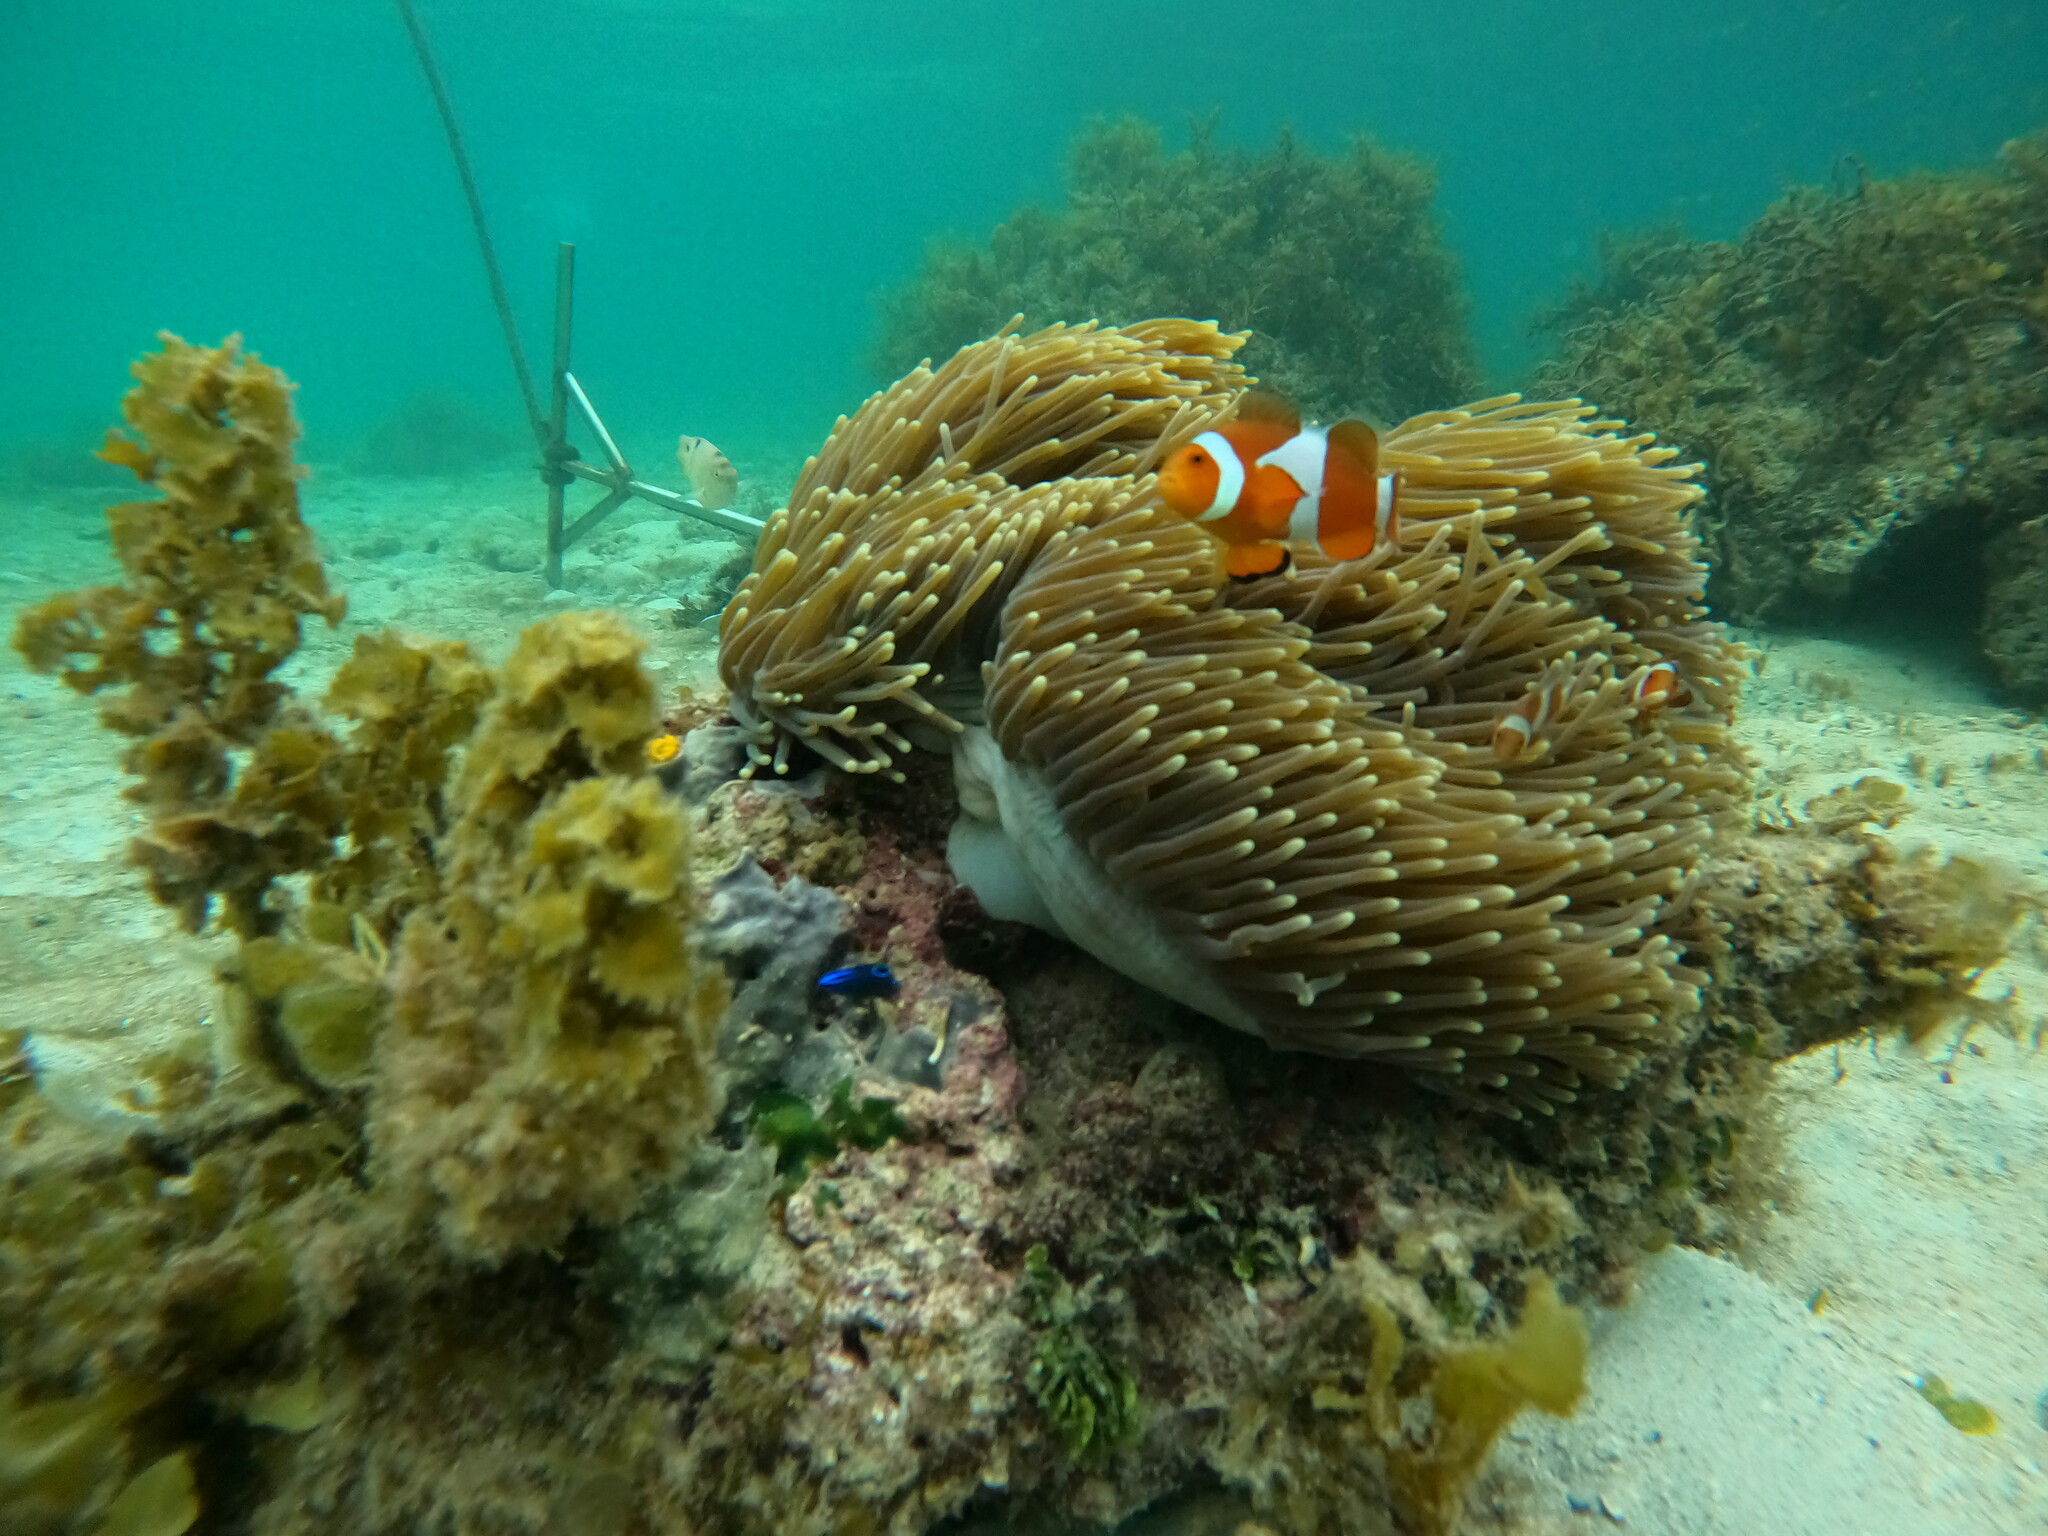
Amphiprion ocellaris (Ocellaris Anemonefish)